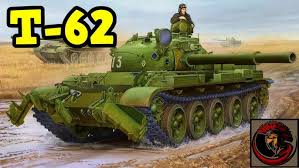
Label: T-64